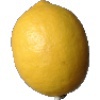
Label: lemon